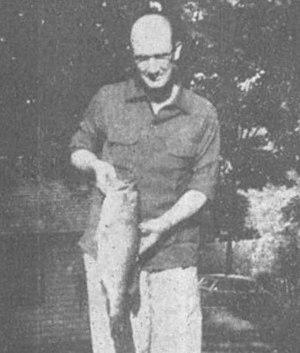
Paul Warren Fairman, né en 1916 et mort en 1977, est un écrivain américain de roman policier, science-fiction, western, roman érotique, soap opera, utilisant plusieurs pseudonymes.